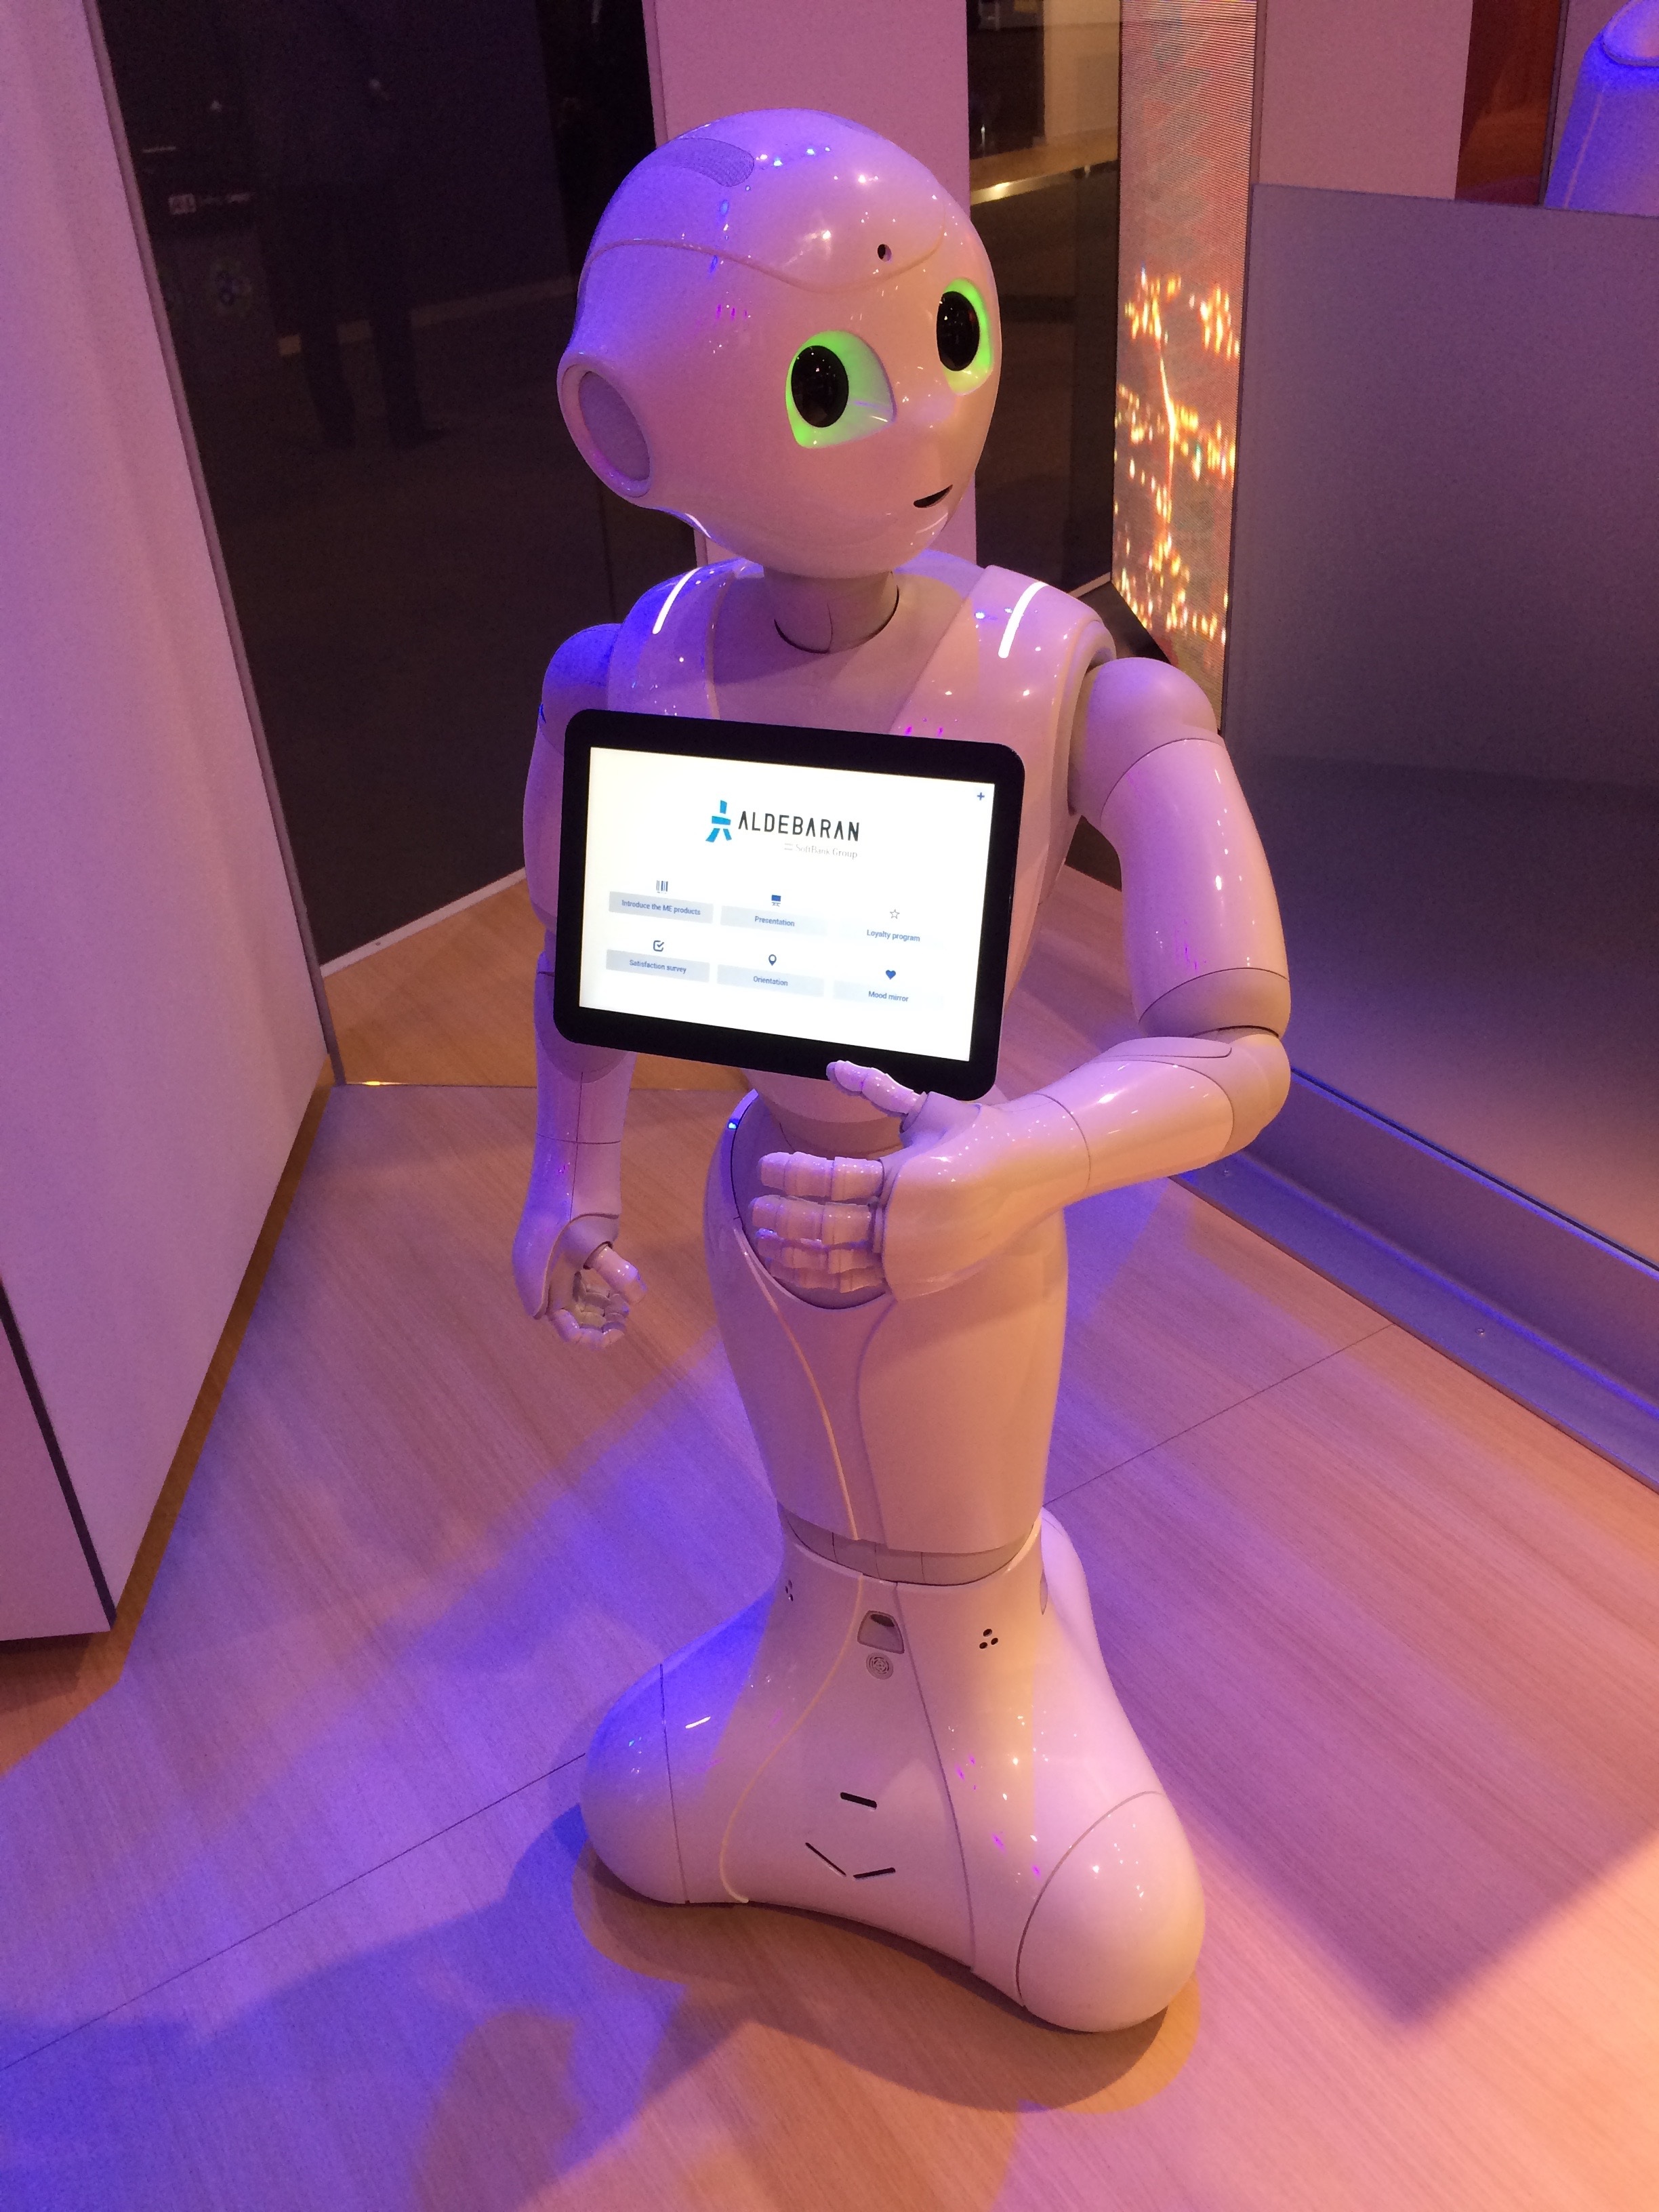
board, purple, machine, pink, toy, eyes, robot, android